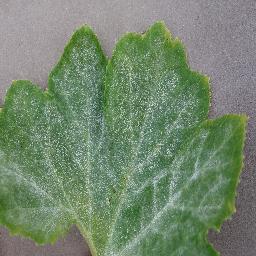
Label: Squash___Powdery_mildew